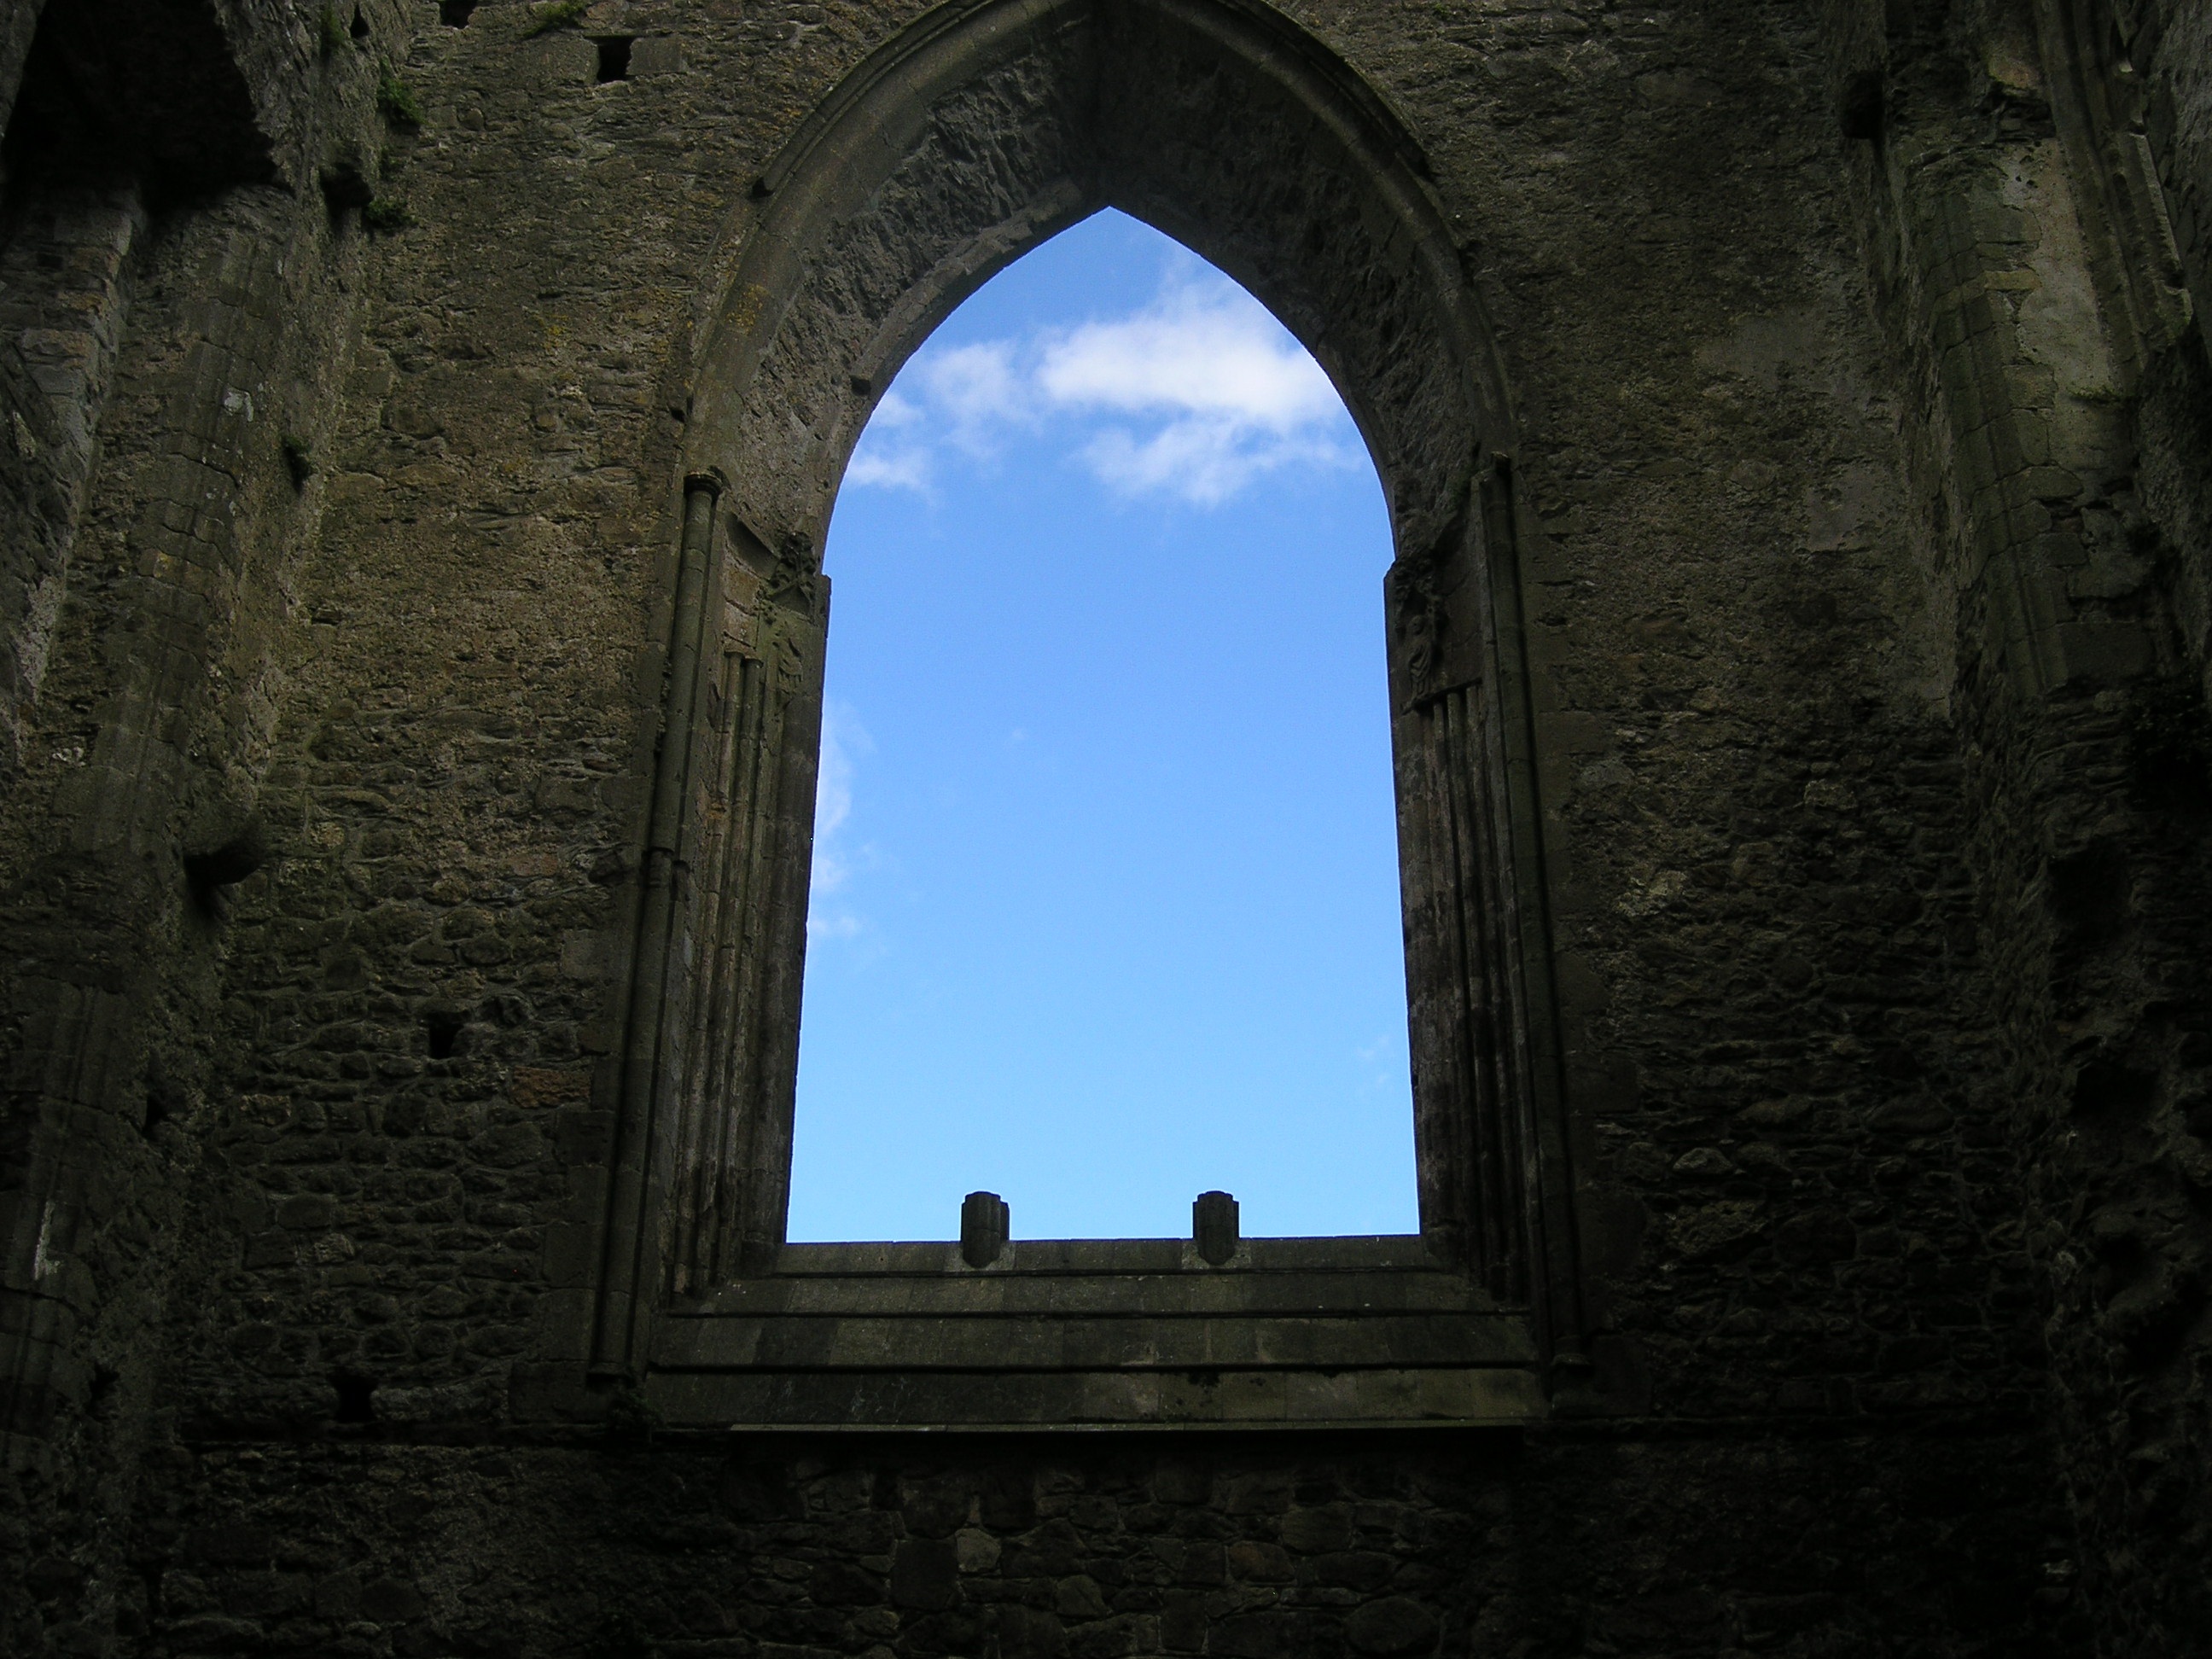
architecture, sky, window, view, building, wall, arch, castle, ancient, chapel, ruin, gothic, place of worship, ruins, monastery, symmetry, history, abbey, ancient history